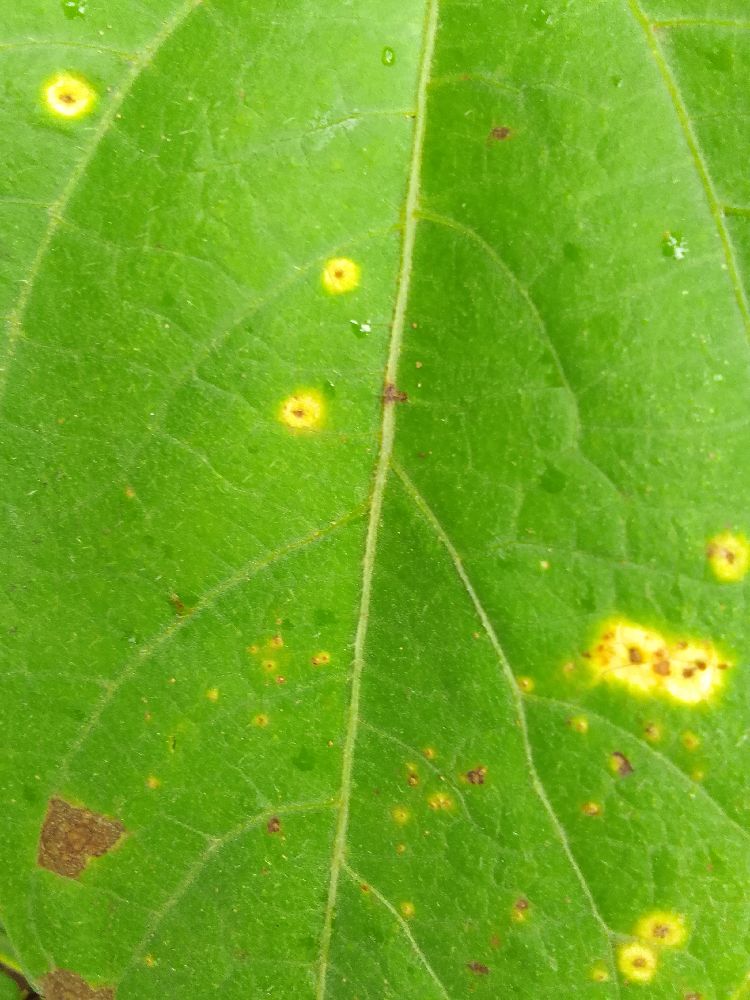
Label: rust